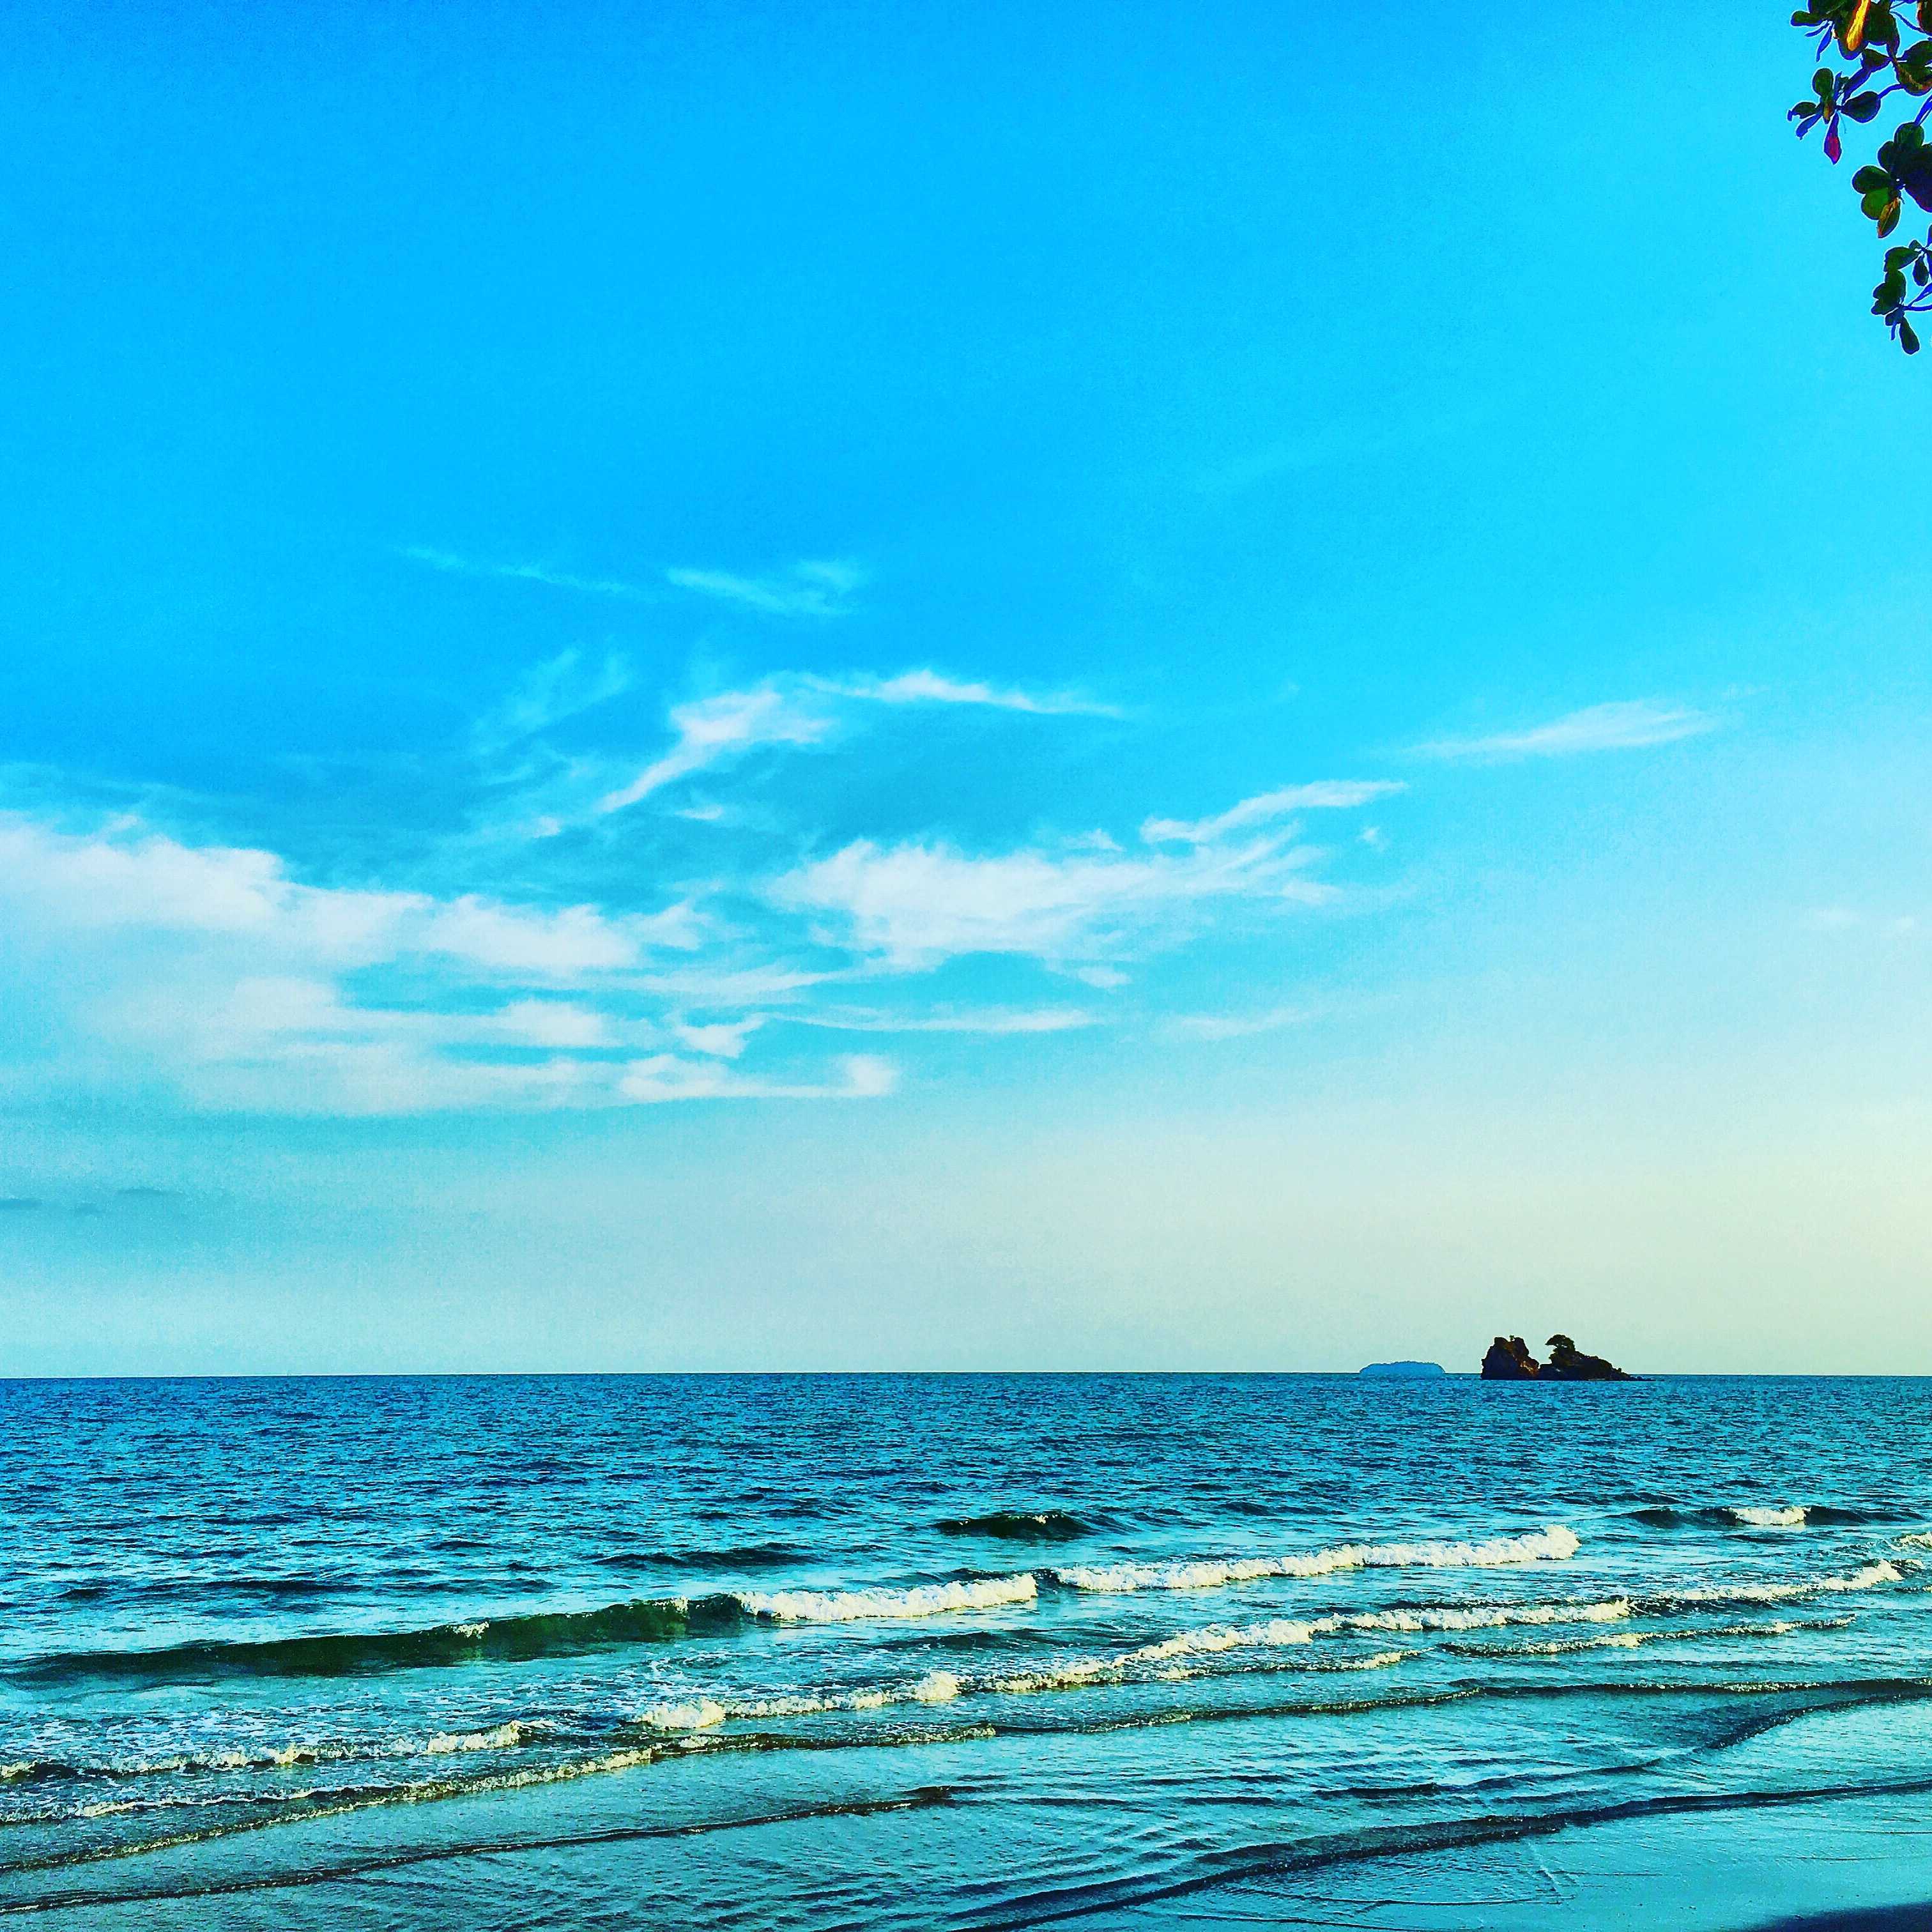
beach, sea, coast, ocean, horizon, cloud, sky, sunlight, shore, wave, dusk, bay, blue, body of water, wind wave